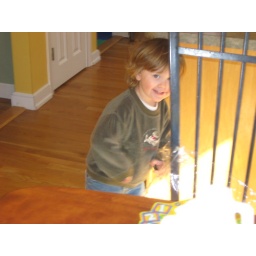
Just a cute photo of Jason running around the table!